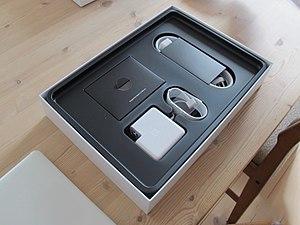
Le terme unboxing est un anglicisme désignant initialement un type de vidéos publiées sur la Toile, dans lesquelles des personnes se filment en train de déballer les produits qu'elles viennent d'acheter. La popularité grandissante de ces vidéos a suscité l'intérêt des marques et des distributeurs qui l'utilisent désormais comme outil publicitaire.